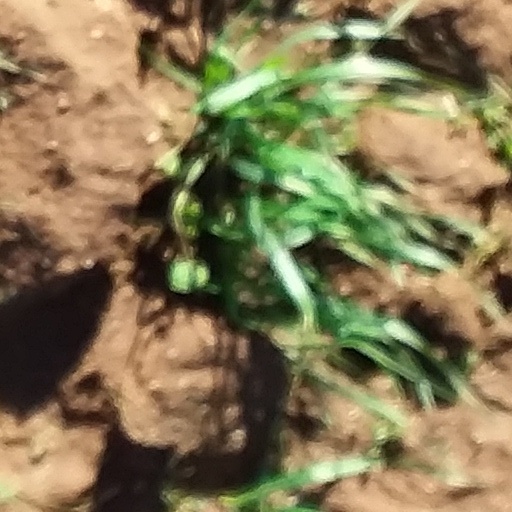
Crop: wheat